Peter II of Yugoslavia

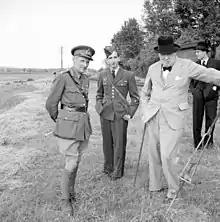
Lt-General Bernard Montgomery, 17-year-old King Peter II and Winston Churchill in July 1941

Peter left the country with the Royal Yugoslav Government's ministers following the Axis invasion. Initially the Yugoslav king and his government ministers went to Greece where they refuelled at a British airfield in rural Greece where locals did not at first believe that he was king of Yugoslavia. They then went to British-ruled Jerusalem in Mandatory Palestine, and Cairo in Egypt. In Athens on 16 April 1941, Peter issued a press statement saying he would fight until victory before fleeing Greece.